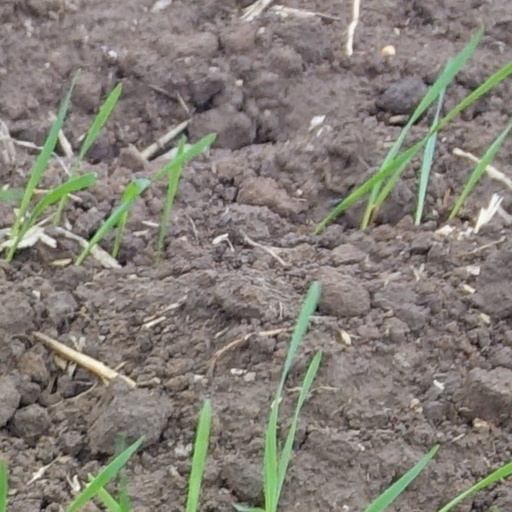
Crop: wheat